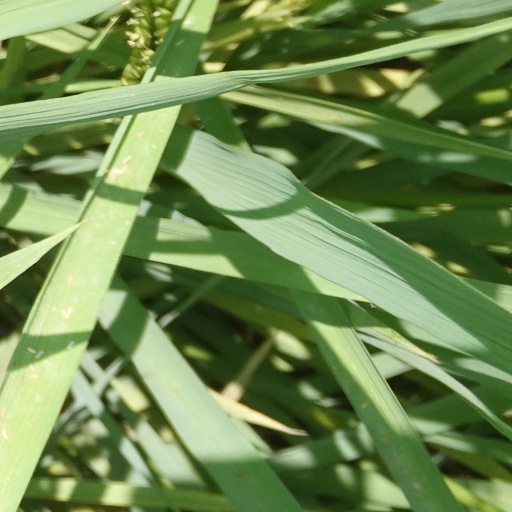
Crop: rice